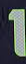
Number: 1